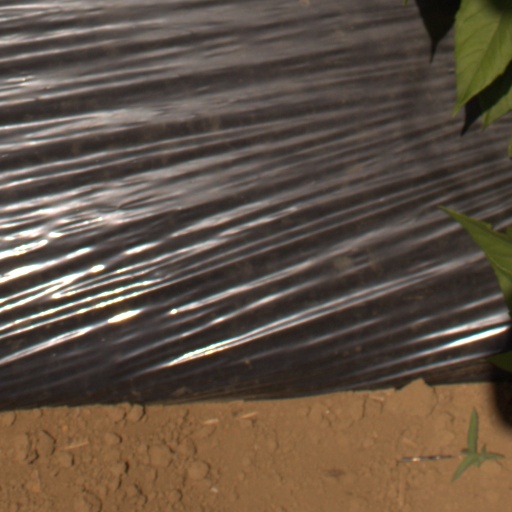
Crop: Jerusalem artichoke